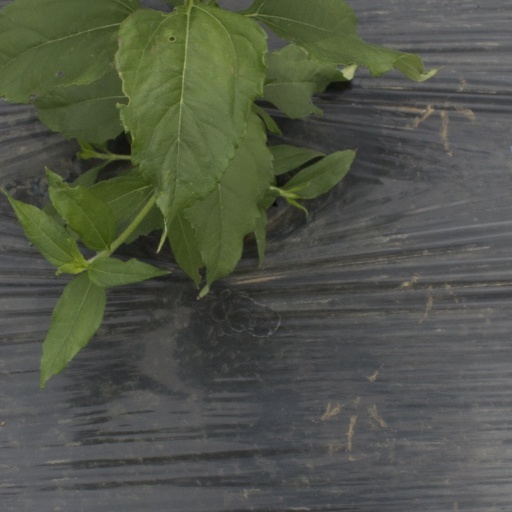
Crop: Jerusalem artichoke